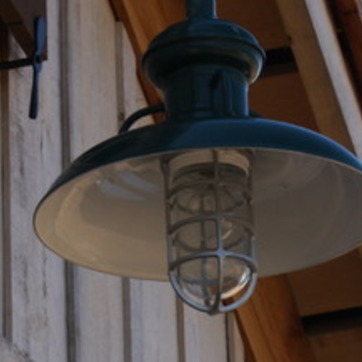
Material: glass